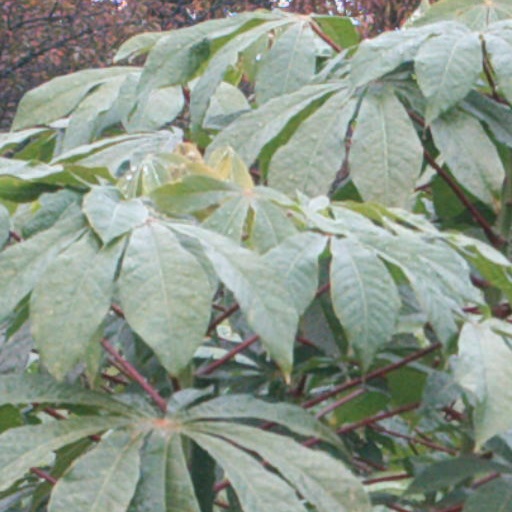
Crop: cassava